Ahaetulla isabellina

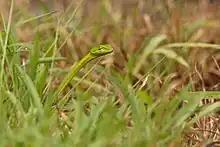
"Ahaetulla isabellina" from Western Ghats, Central Kerala

This species is distributed in the southern Western Ghats in Tamil Nadu and Kerala south of the Palghat Gap, from the Anaimalai Hills south to Kalakkad reserve forest area, although more work is needed to determine the southern limit of the species' range.